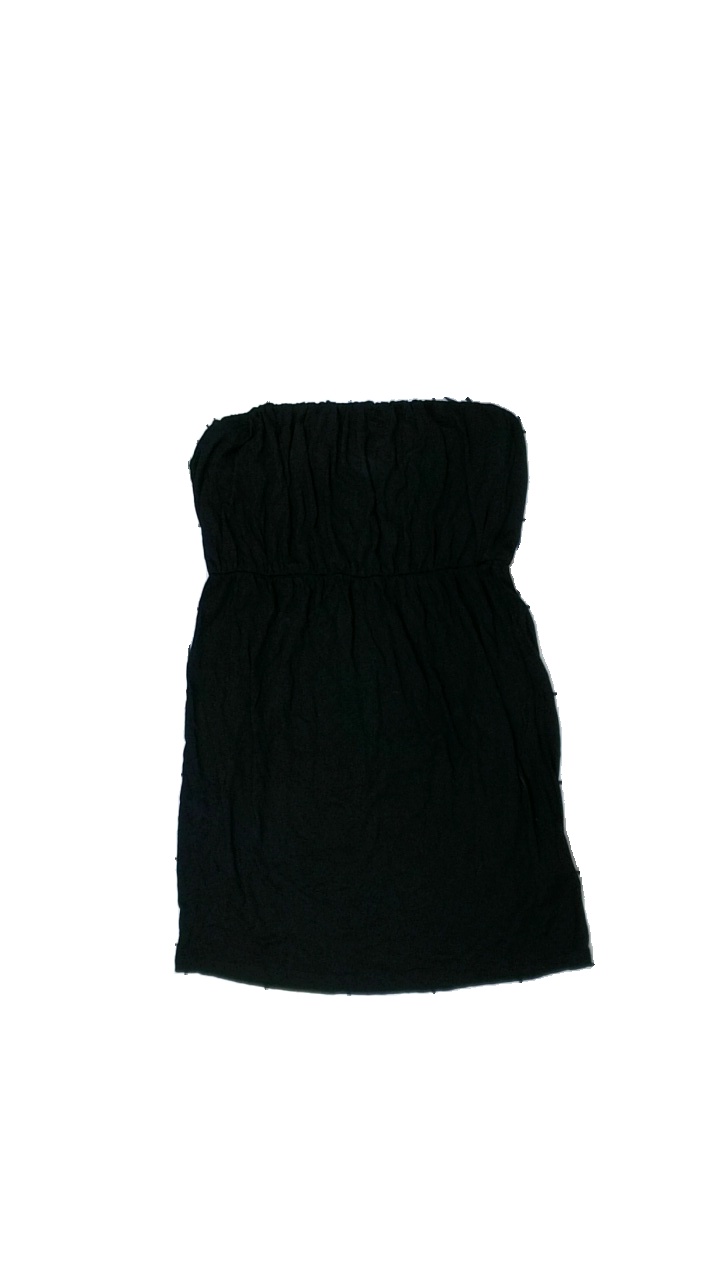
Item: Dress (Ladies)
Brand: Gina Tricot
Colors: Black
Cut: None
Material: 100% Viscose
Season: All
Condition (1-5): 5
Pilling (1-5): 5
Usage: Reuse
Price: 50-100